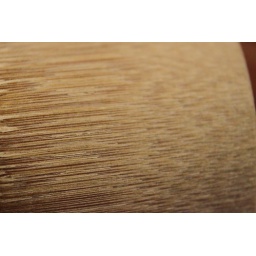
Detail of the side of the cup of the ladle for water in Japanese tea. Canon T1i, 18-55IS with EF12II.